Hariharananda Giri

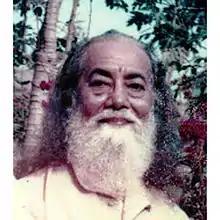
Hariharananda Giri

Hariharananda Giri (27 May 1907 – 3 December 2002), was an Indian yogi and guru who taught in India as well as in western countries. He was born as Rabindranath Bhattacharya in Nadia district, West Bengal. He was the head of the Kriya Yoga Institute, United States, and founder worldwide Kriya Yoga Centers. According to some sources, Hariharananda was a direct disciple of Yukteswar Giri.